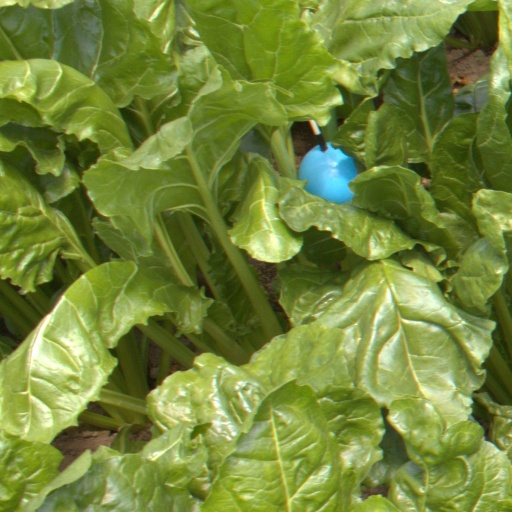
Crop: sugar beet